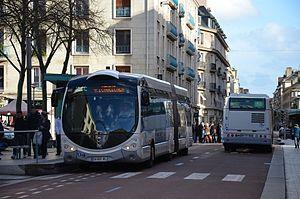
Irisbus Crealis Neo 18 n°6222 près de l'arrêt Cathédrale sur la ligne T2 TEOR, du réseau ASTUCE de Rouen.
Le concept de bus à haut niveau de service, aussi nommé busway ou transbus, date de 2004.
Cet article est une liste des stations du TEOR et du tramway de Rouen.
Le Transport est-ouest rouennais est un réseau de transport collectif circulant dans la ville de Rouen et son agglomération.